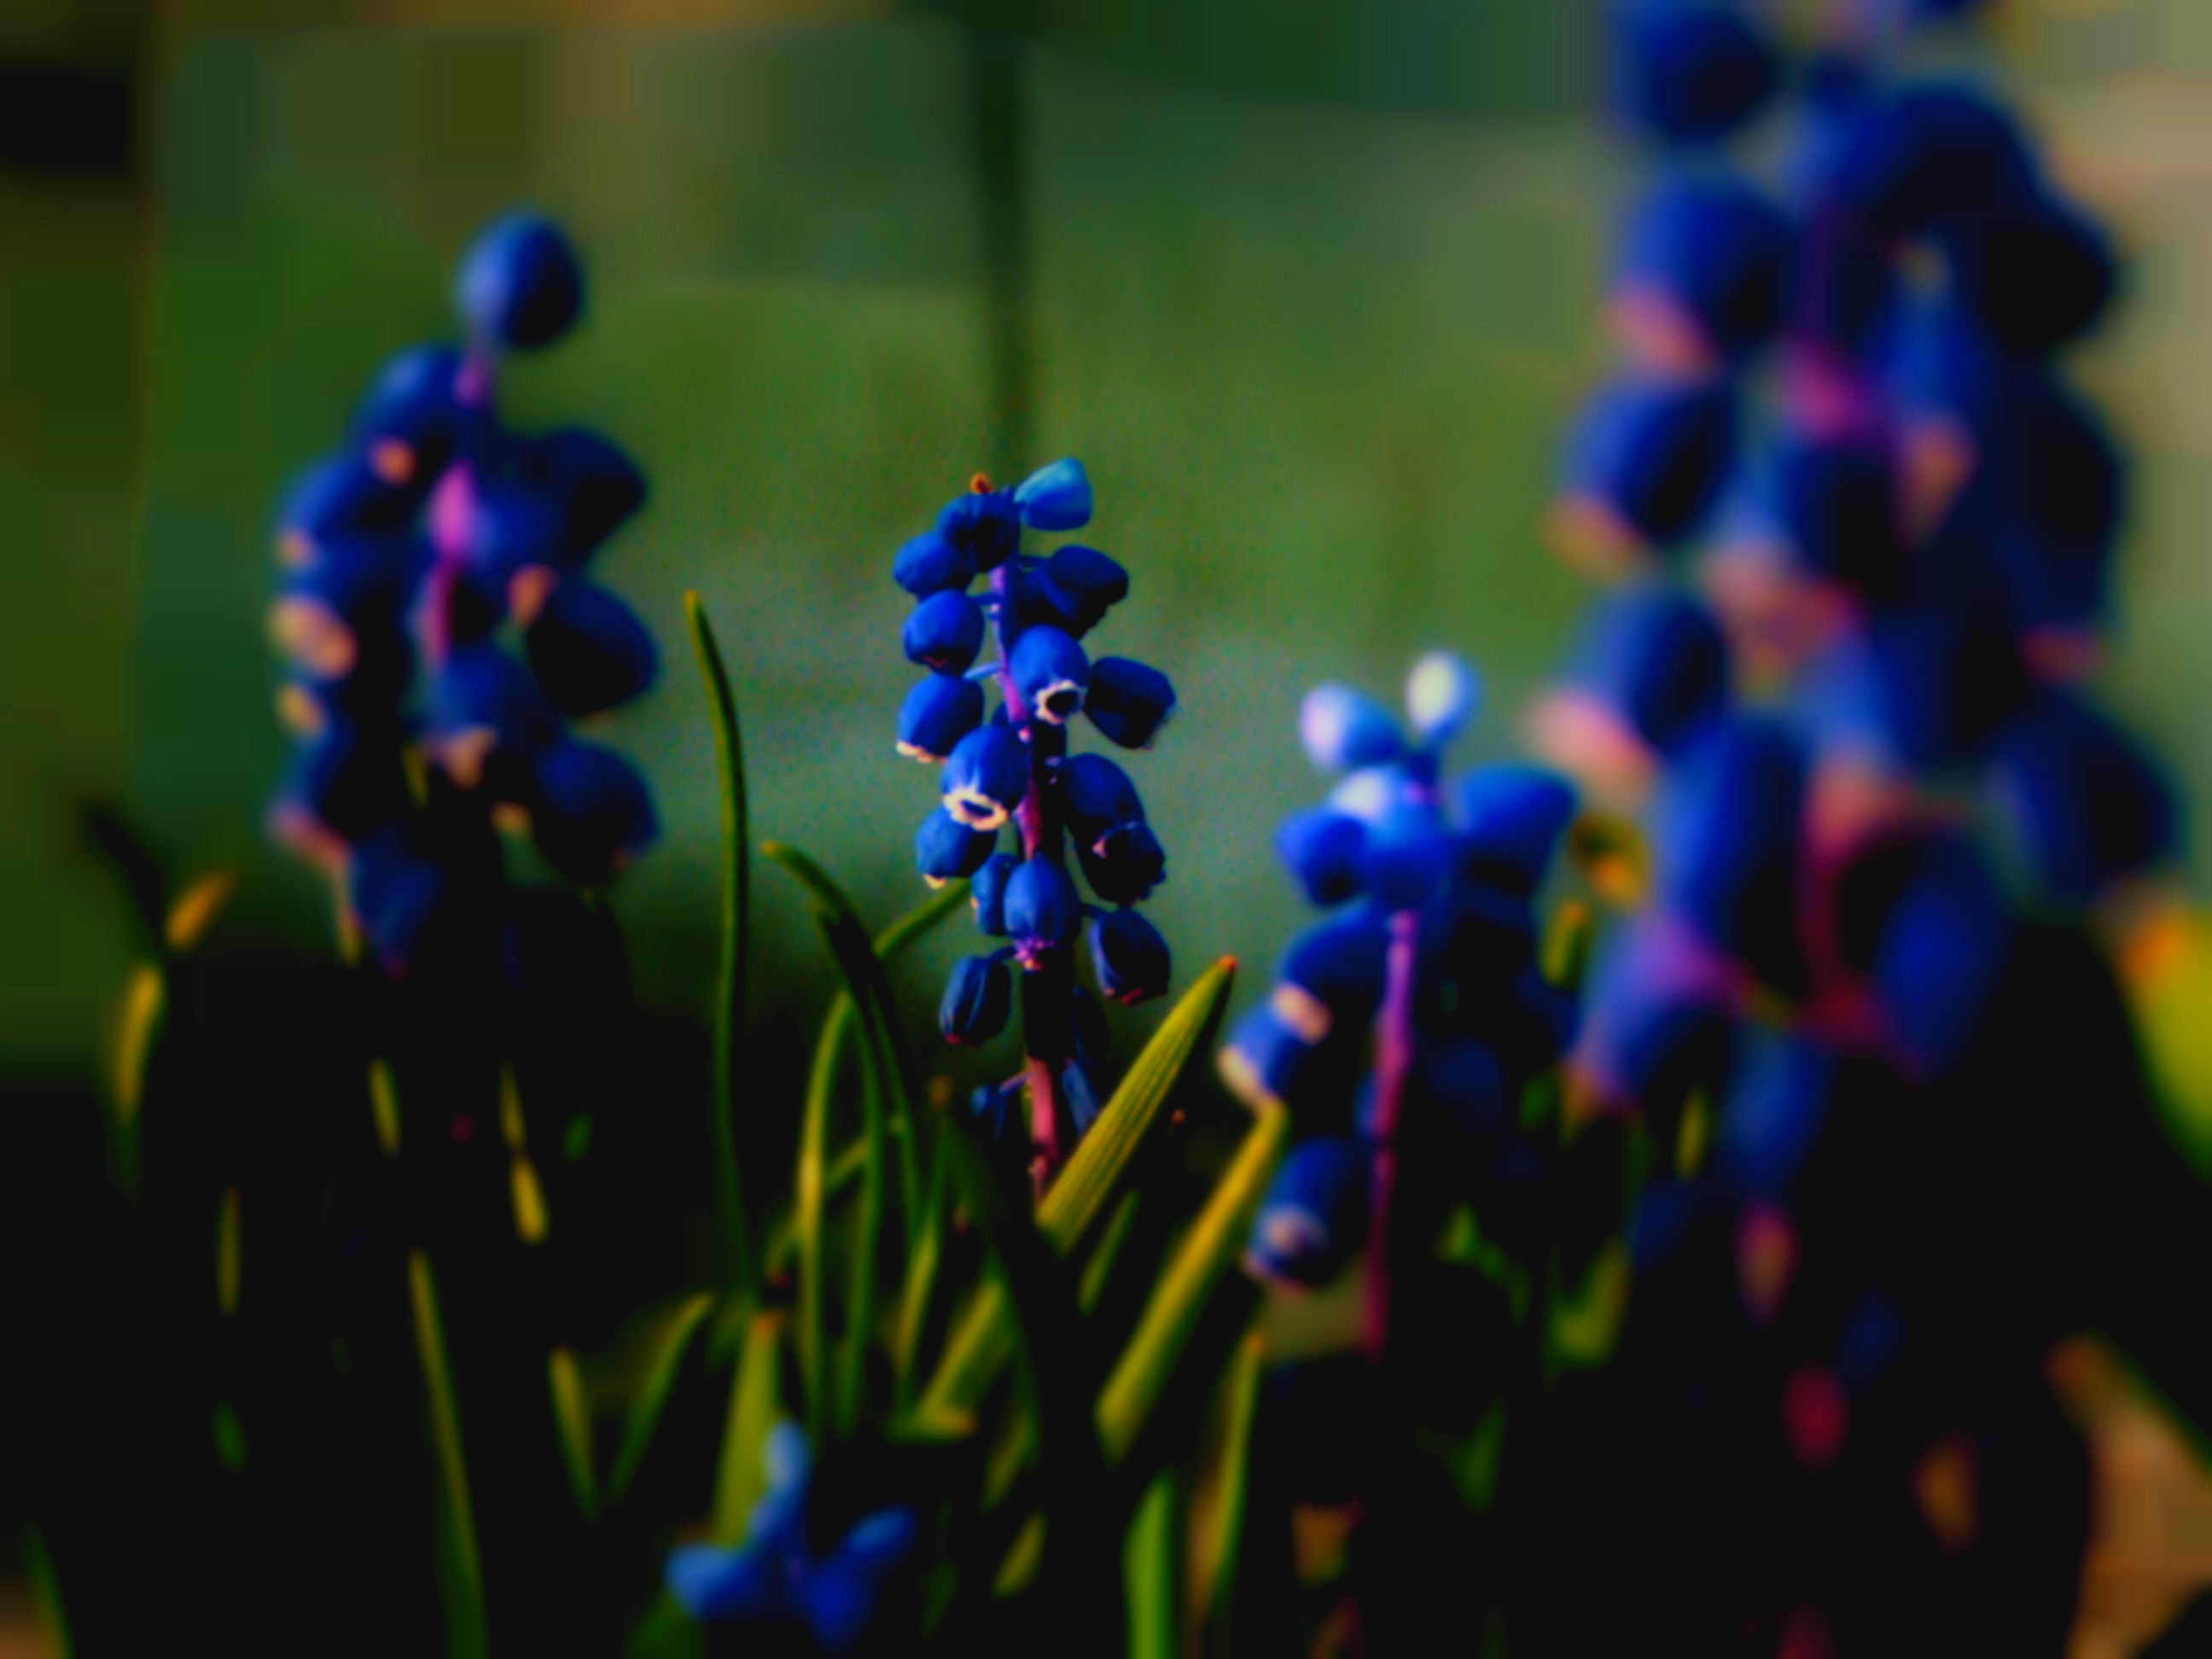
light, plant, photography, leaf, flower, purple, green, color, blue, flora, close up, eye, macro photography, flowering plant, land plant